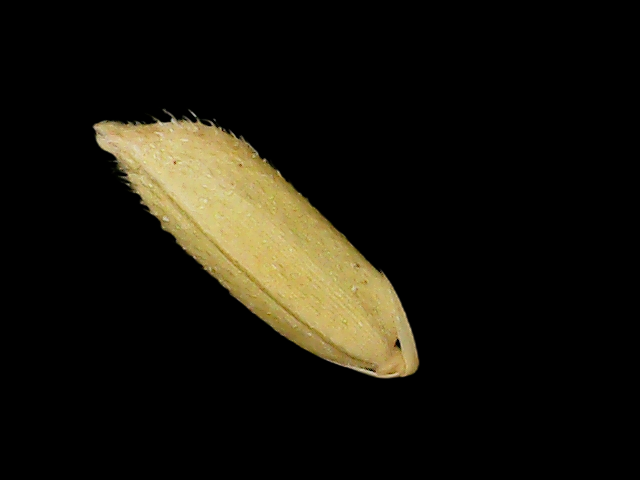
Rice variety: Binadhan17